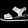
Label: Sandal